Describe the emotion expressed in this image:  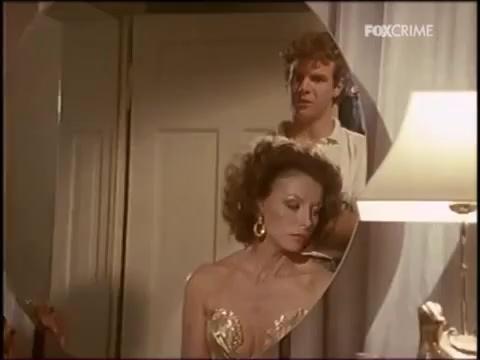
This person displays Suffering, valence and arousal with low intensity.